HP TopShot

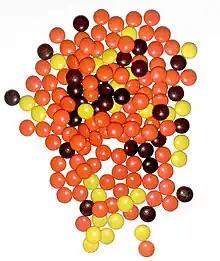
Image of candies on the scanner

TopShot also removes the background behind the object to make the image stand out and to eliminate the need to edit the image in a separate step. The surface of the scanning platform is engineered to reduce shadows and to reflect a specific shade of white, which TopShot identifies and removes from the final image.